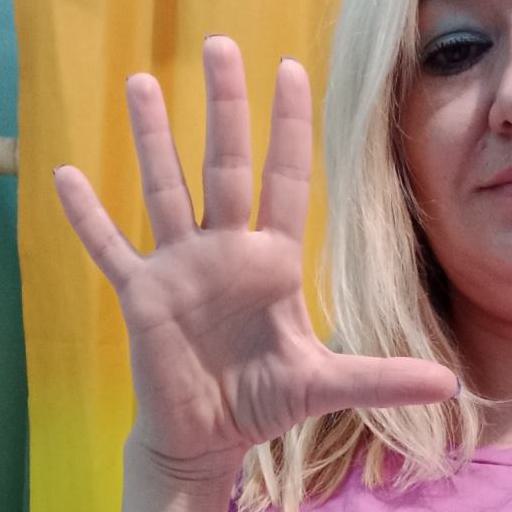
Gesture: palm